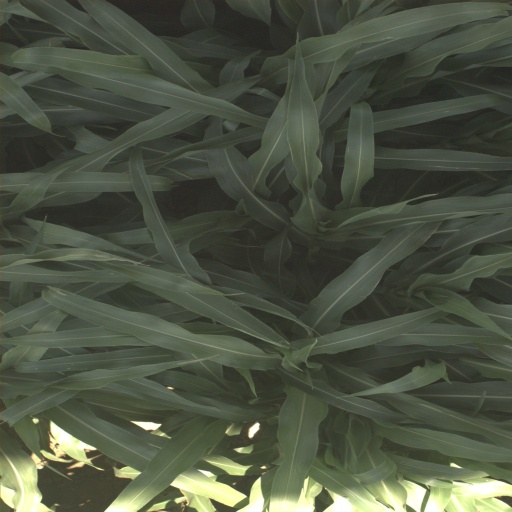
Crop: sorghum